Syston railway station

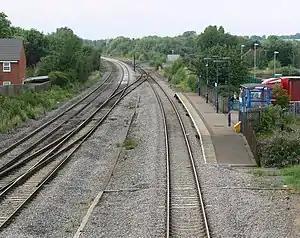
Station platform, looking north. The fast lines are on the left; the slow line is on the right. The line to Peterborough branches off to the right in the background.

Syston railway station is a railway station serving the town of Syston in Leicestershire, England. The station is on the Midland Main Line from Leicester to Loughborough, down the line from London St Pancras.